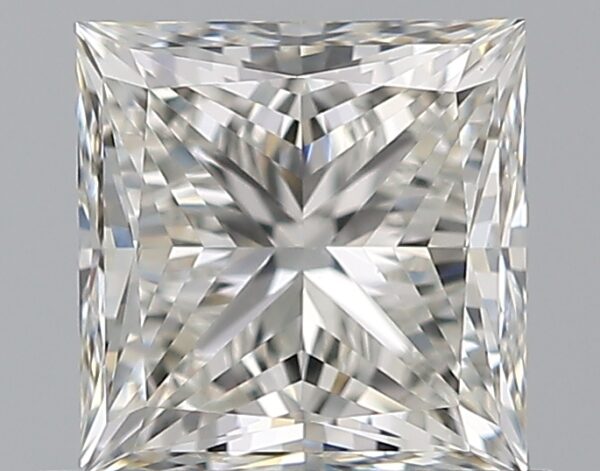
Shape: princess
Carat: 0.87
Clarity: VVS1
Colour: H
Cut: EX
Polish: EX
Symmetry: VG
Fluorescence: N
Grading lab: GIA
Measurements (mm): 5.11 x 5.03 x 3.69